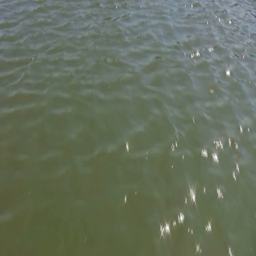
pov from a boat of rippling effect in the water